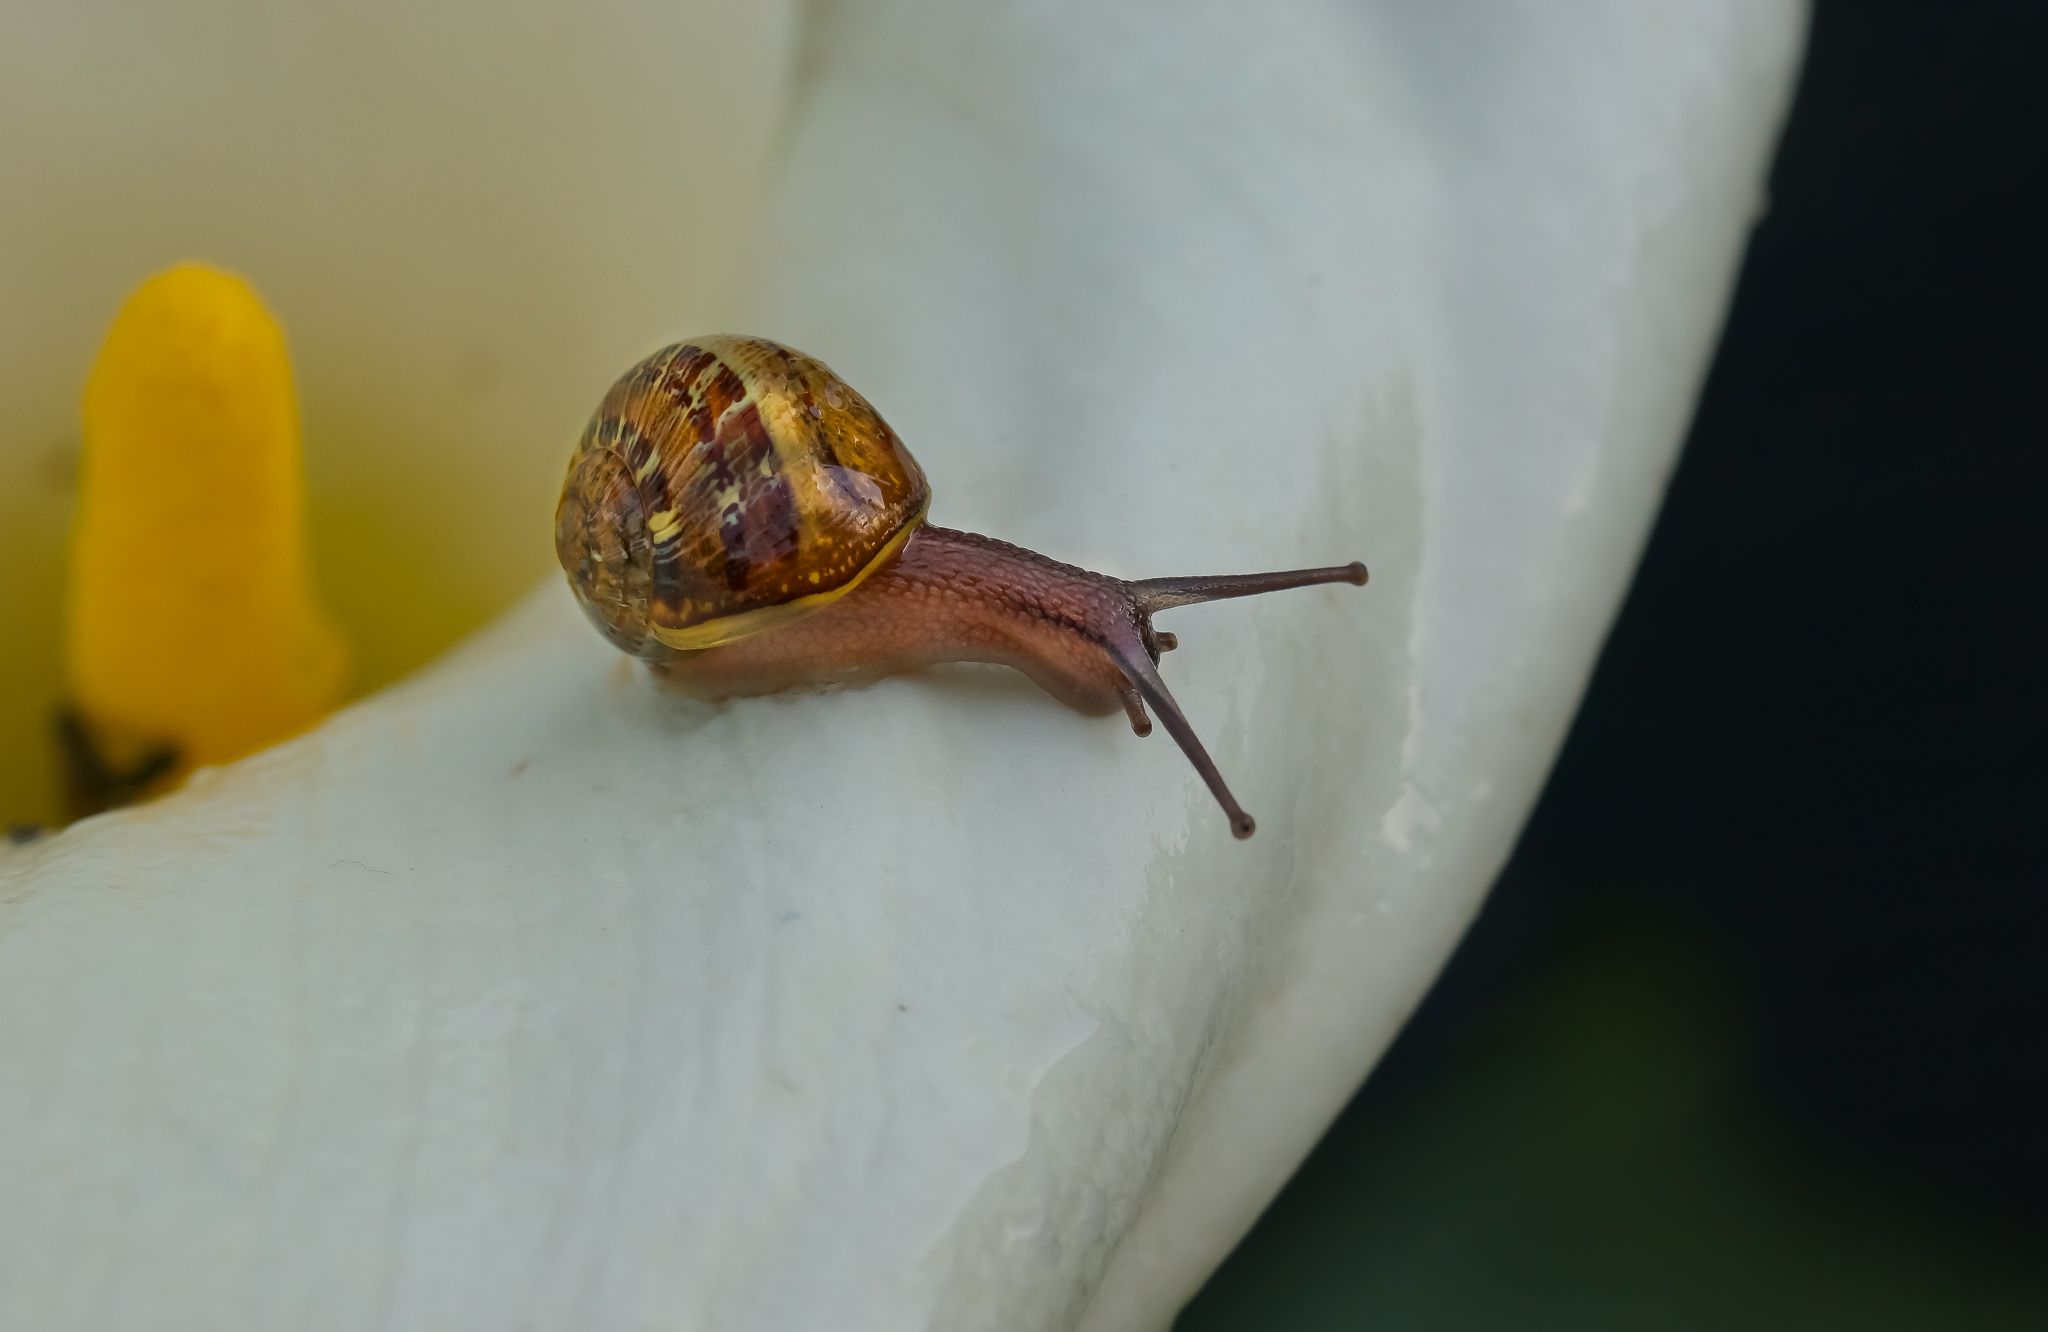
nature, leaf, flower, macro, fauna, invertebrate, close up, snail, animals, naturaleza, molluscs, ggl1, gaby1, xovesphoto, animales, sonya77, tamronusd90mm, caracoles, tamronssm90mm, macro photography, snails and slugs